Go Deep

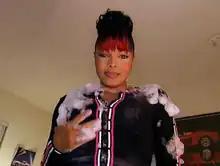
Jackson ("pictured"), covered in foam, about to kiss Hodges' character in the video.

The accompanying music video for "Go Deep" was directed by Jonathan Dayton and Valerie Faris. American actor Ty Hodges portrays a teen boy whose parents have left town for the weekend. Japanese-American singer Ai, who at the time was just a teenager before the start of her career, also appears in the music video as a backup dancer. Many of the shots use a Snorricam camera extended out from Hodges' body and aimed back at him. Two years earlier, Dayton and Faris had employed some Snorricam shots in their video for "1979" by the Smashing Pumpkins. Dozier wrote that Jackson, Dayton, and Faris likely chose the Snorricam and similar close-up point-of-view shots as a "creative aesthetic to bring her [Jackson's] body closer to her fans", and one of the "key examples of her creating possibilities for fan interconnectivity and intimacy."